Ashdown Foresters

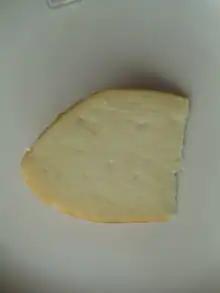
143 grams of Ashdown Foresters Smoked cheese.

It was created at the High Weald Dairy in Horsted Keynes, West Sussex. It is named after Ashdown Forest. It contains pasteurized cow's milk and vegetable rennet. It takes eight hours to make and three months to mature. It has a sweet, nutty flavour.